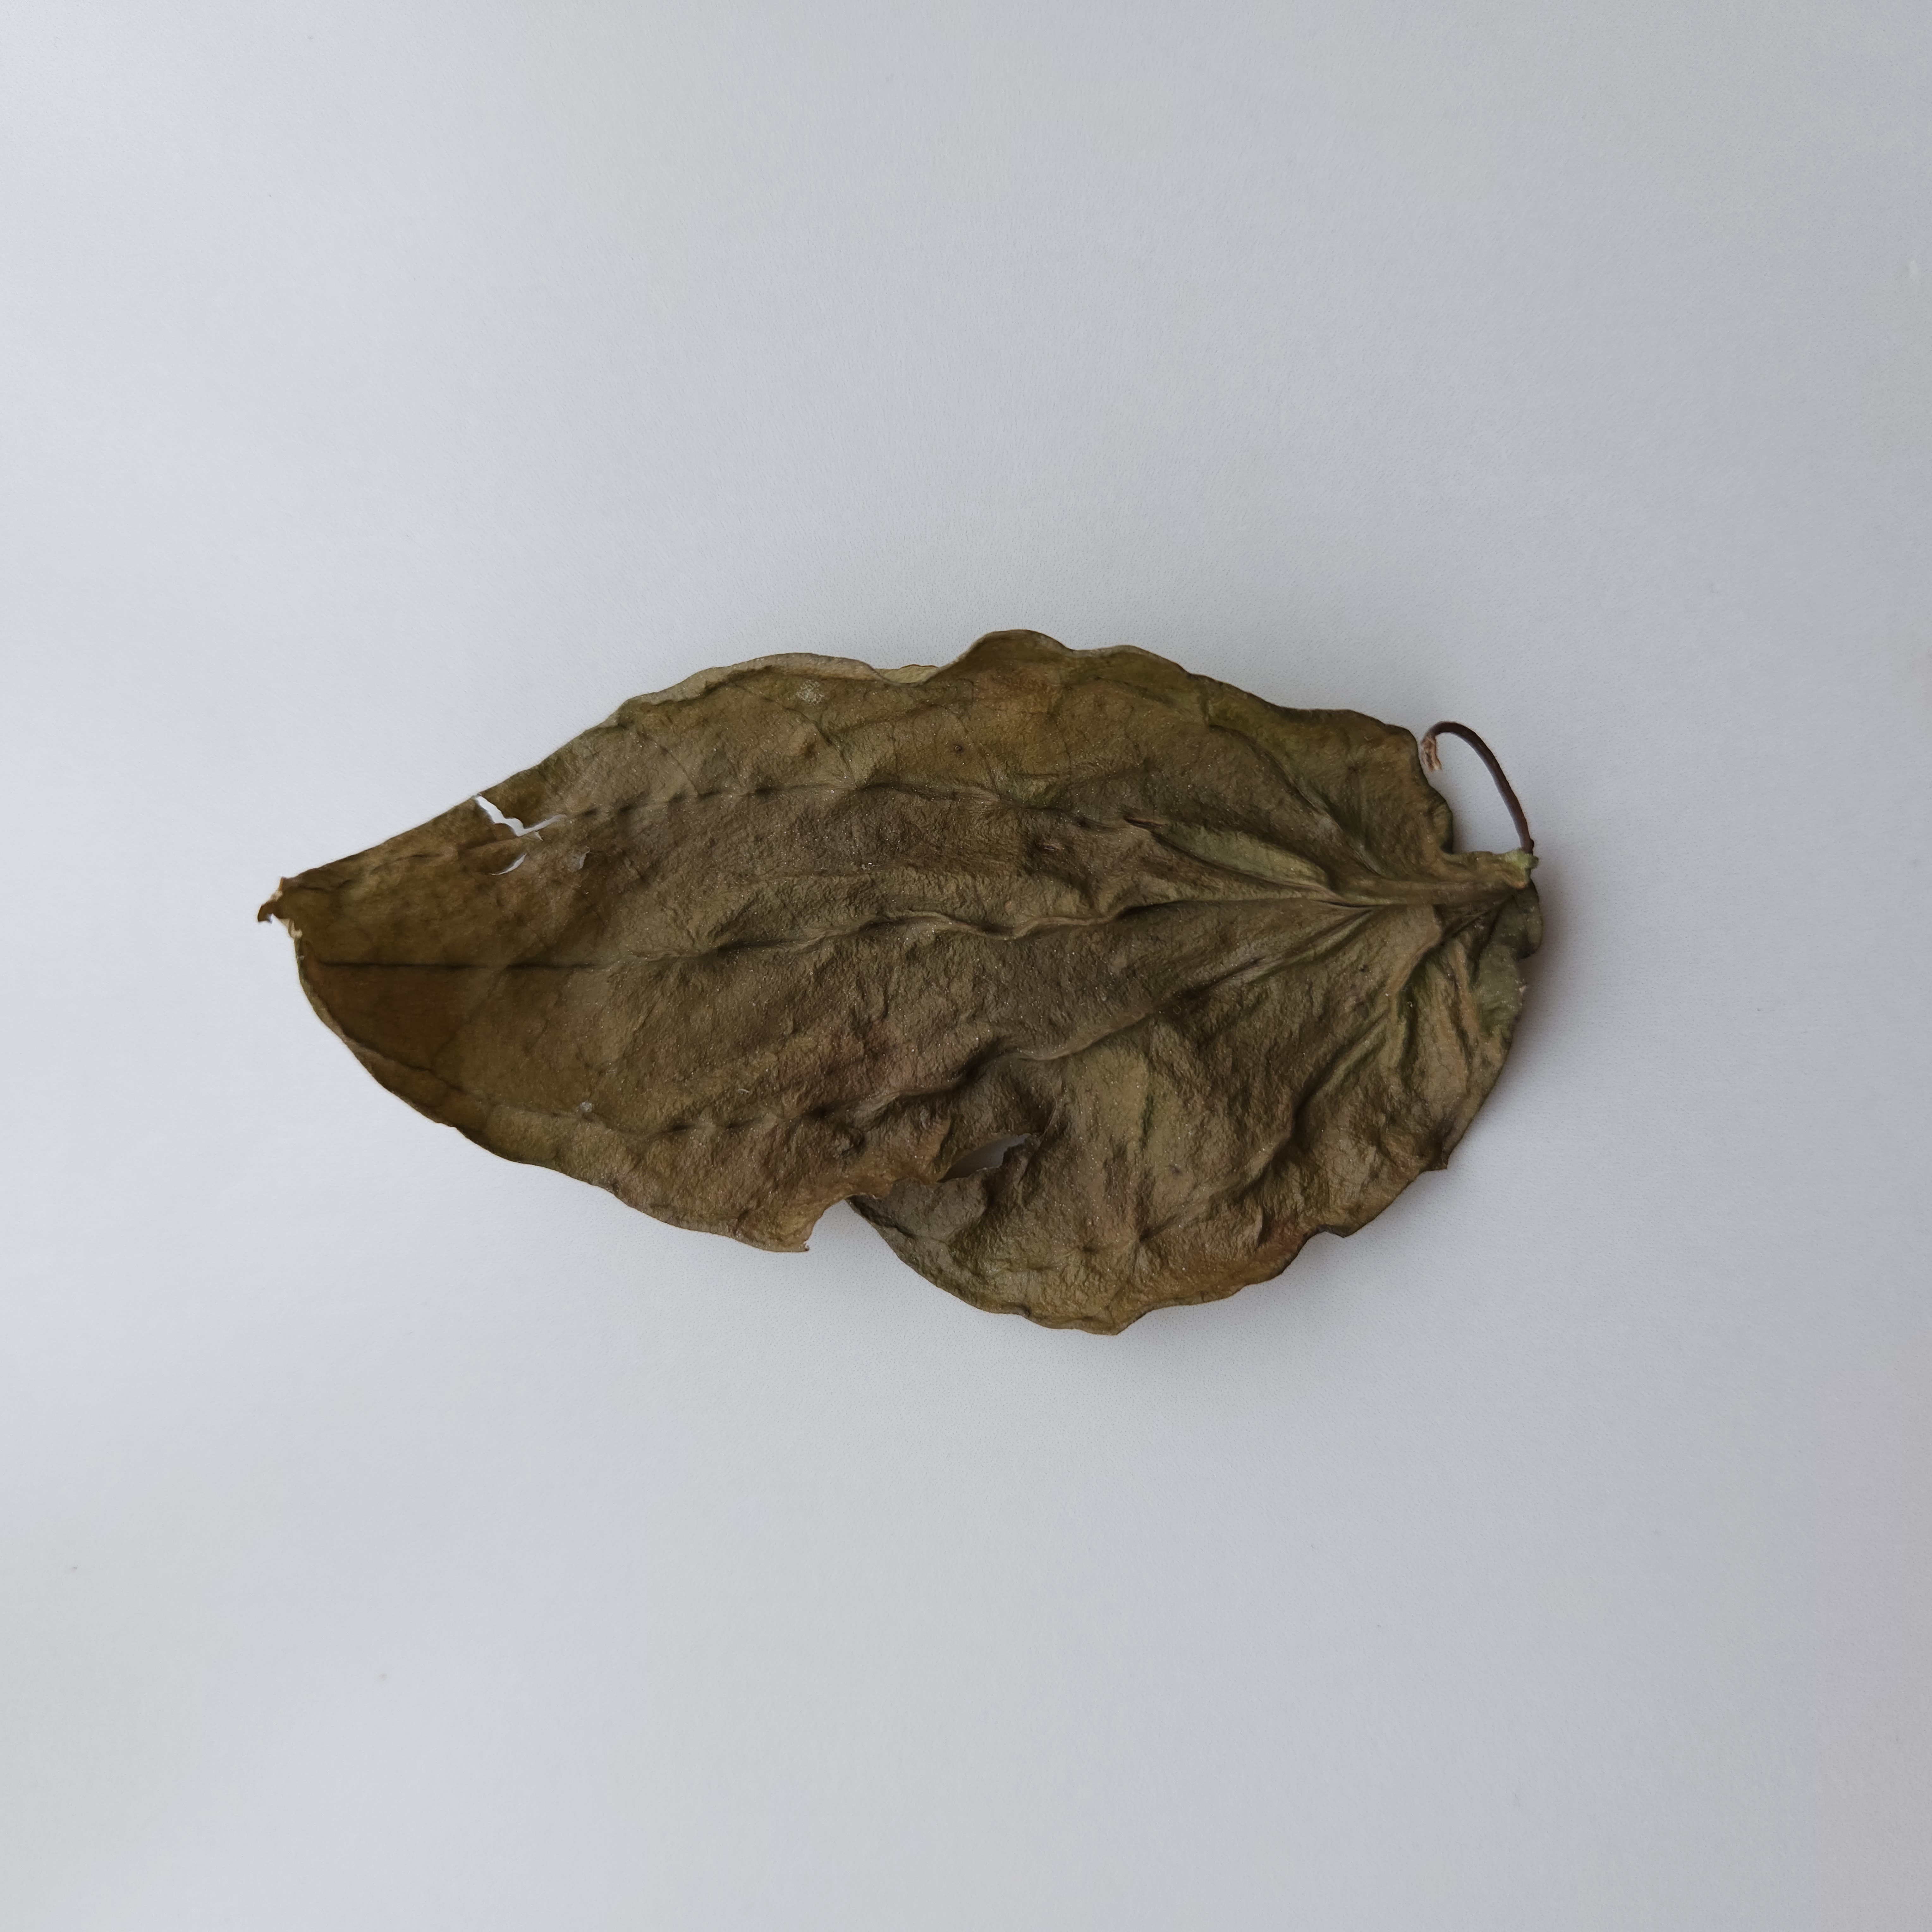
Label: Dried